Joe Hogsett

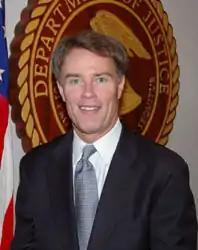
Hogsett's official portrait as U.S. Attorney, 2010

In July 2010, President Barack Obama nominated Hogsett to be United States attorney for the Southern District of Indiana, succeeding Timothy M. Morris. He went on to be unanimously confirmed by a full vote of the US Senate.